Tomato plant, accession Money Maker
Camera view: vertical (180 deg); turntable rotation: 210 degrees
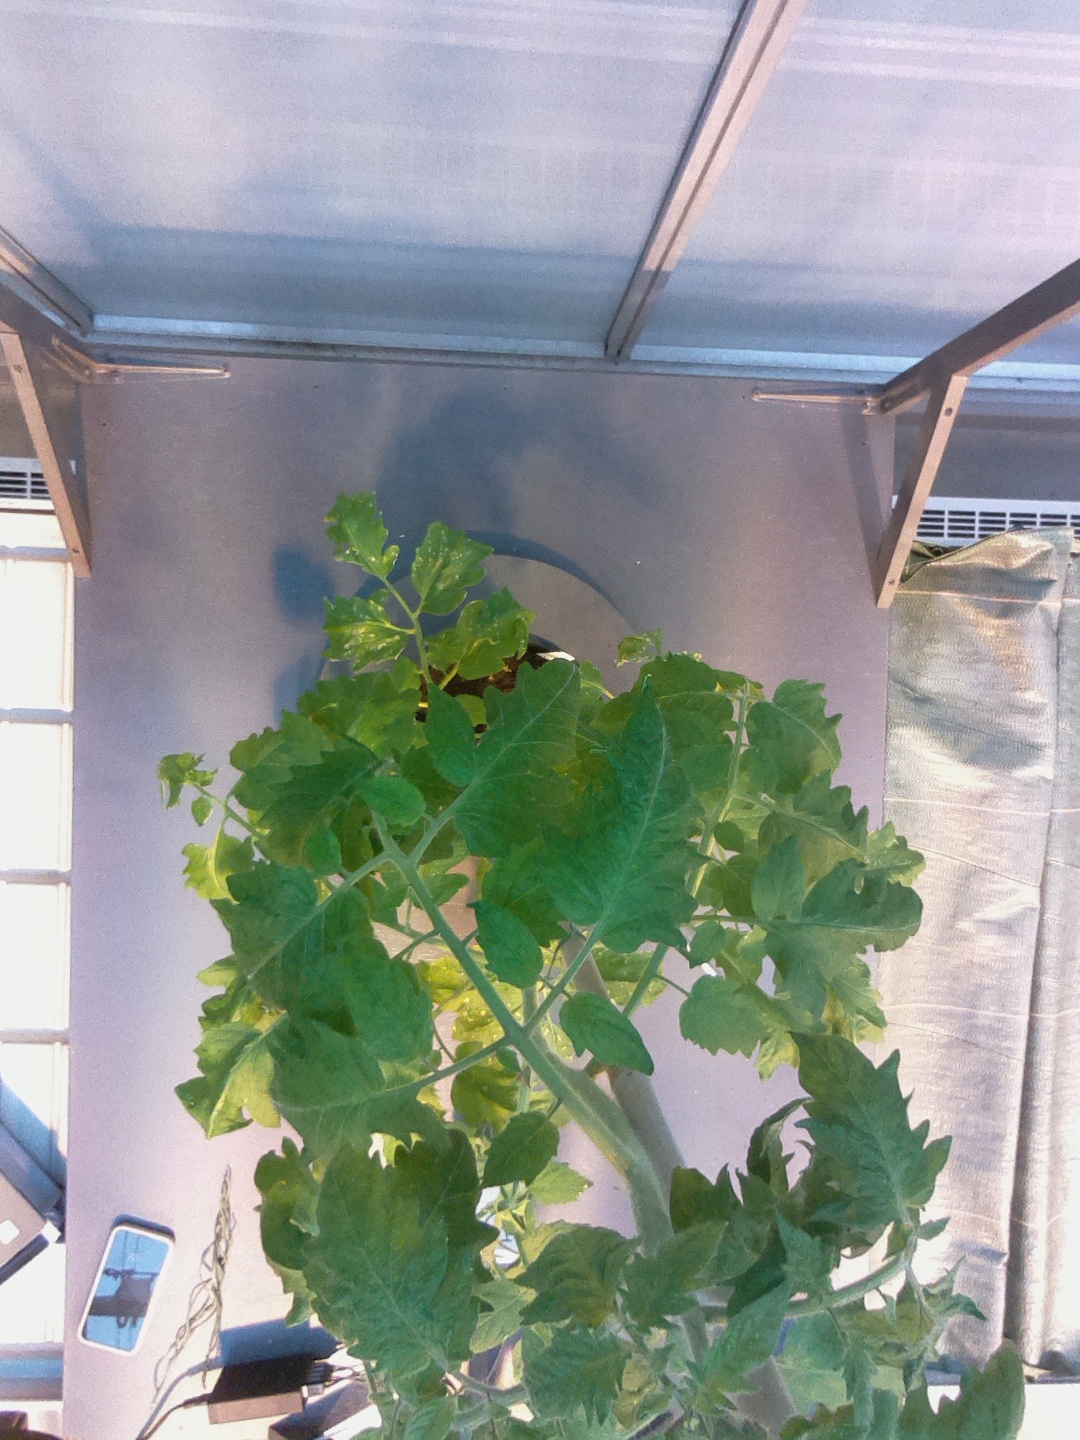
BBCH growth stage 68: Full flowering, 80%-90% of flowers open, more petals falling